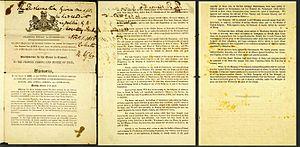
La révolte des cipayes est un soulèvement populaire qui a lieu en Inde en 1857 contre la Compagnie anglaise des Indes orientales. Il est également appelé première guerre d'indépendance indienne ou rébellion indienne de 1857.